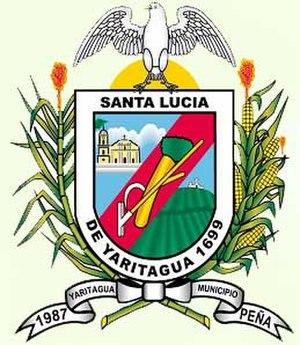
Peña est l'une des 14 municipalités de l'État d'Yaracuy au Venezuela. Son chef-lieu est Yaritagua. En 2011, la population s'élève à 101 620 habitants.